Joseph L. Mankiewicz

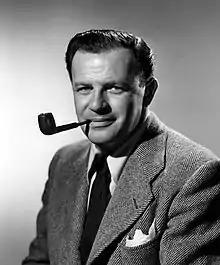
Mankiewicz in a 1950 publicity photograph

Joseph Leo Mankiewicz (February 11, 1909 – February 5, 1993) was an American film director, screenwriter, and producer. A four-time Academy Award winner, he is best known for his witty and literate dialogue and his preference for voice-over narration and narrative flashbacks. Also known as an actor's director, Mankiewicz directed several prominent actors, including Bette Davis, Humphrey Bogart and Elizabeth Taylor, to several of their memorable onscreen performances.